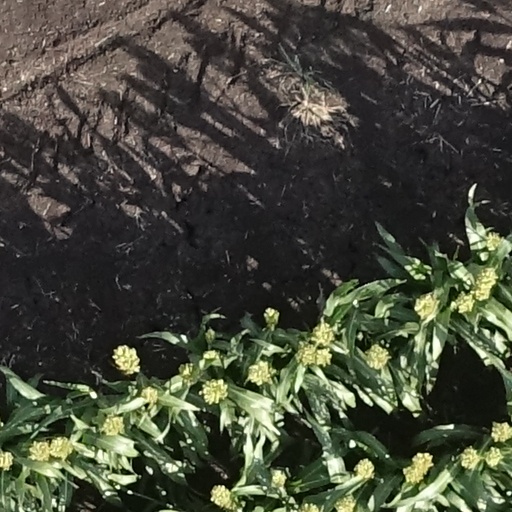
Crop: sorghum